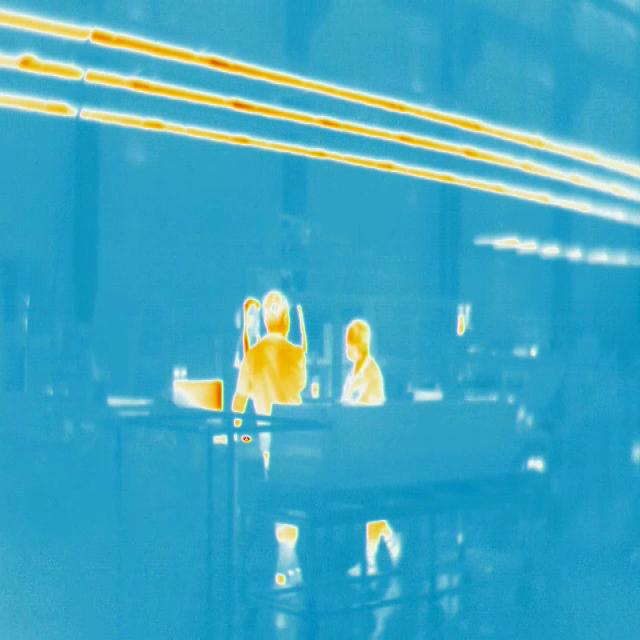
Detected objects:
label: person
label: person